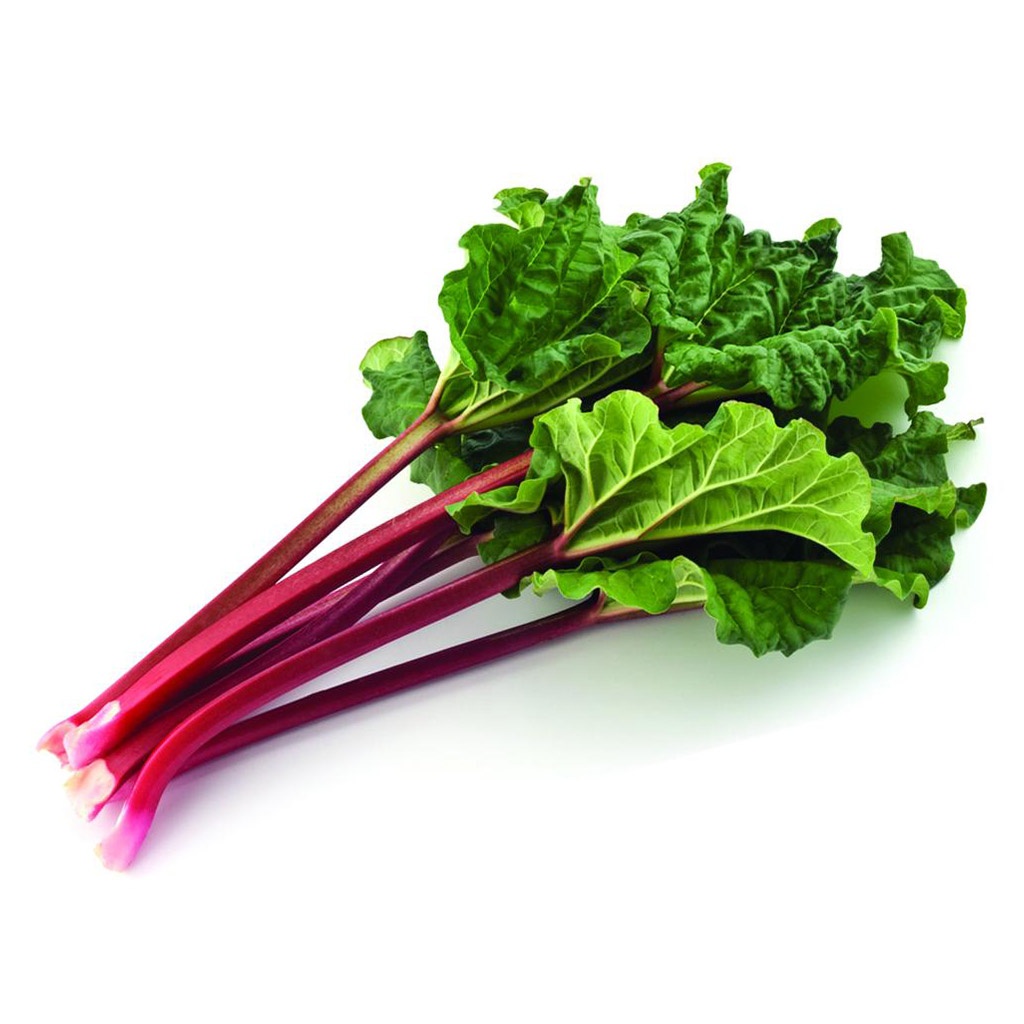
RUIBARBO
BENEFÍCIOS O ruibarbo é pobre em carboidratos, rico em vitamina C, vitaminas do complexo B, fibras, cálcio e potássio, e diz-se que acelera o metabolismo e ajuda na perda de peso. COMO ESCOLHER Os caules têm em média de 20 a 40 centímetros de comprimento, e variam em cor do rosa claro ao vermelho rubi, ou mesmo tons de amarelo ou verde. A aparência e a textura do ruibarbo são comparáveis às do aipo, enquanto o sabor é azedo e adstringente, portanto, muitas vezes é cozido com açúcar para tornar o sabor mais palatável. Apenas os caules da planta de ruibarbo são comestíveis, pois as raízes e as folhas são TÓXICAS, sem uso culinário seguro. Deve-se a uma alta concentração de ácido oxálico, um veneno orgânico e corrosivo encontrado em muitas plantas, mas em quantidades consideravelmente grandes nas folhas de ruibarbo. COMO CONSERVAR Conservar no frigorífico dentro de um saco de plástico.
Brand: Frutorbel
Category: Food, Beverages & Tobacco > Food Items > Fruits & Vegetables > Fresh & Frozen Vegetables > Rhubarb